Simcoe Reformer

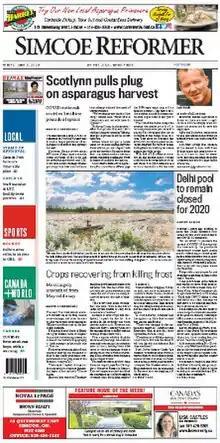
Front page of the June 5, 2020 edition

The Simcoe Reformer is a newspaper circulating in Norfolk County, Ontario and Haldimand County, Ontario, both in Canada. The "Reformer" is published weekdays.